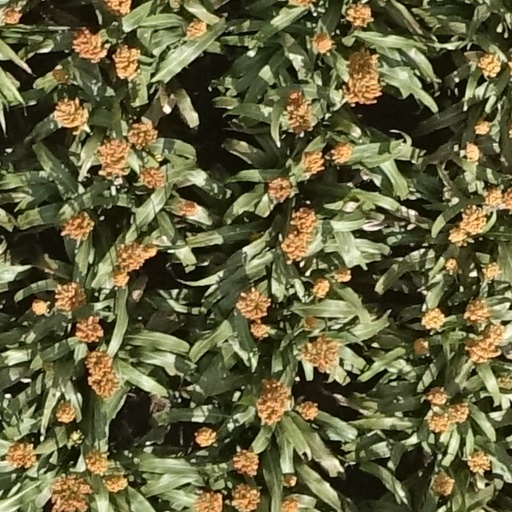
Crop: sorghum